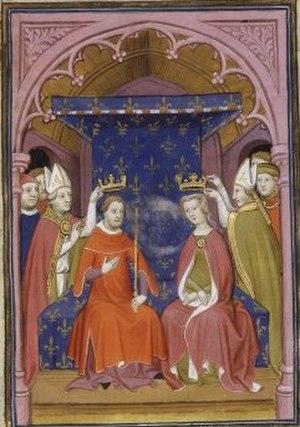
Couronnement de Jean II le Bon